With a Smile (TV series)

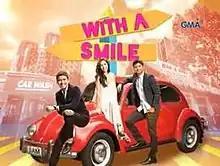
Title card

With a Smile is a 2013 Philippine television drama romantic comedy series broadcast by GMA Network. Directed by Louie Ignacio, it stars Andrea Torres, Christian Bautista and Mikael Daez. It premiered on June 24, 2013, on the network's morning line up. The series concluded on September 20, 2013, with a total of 65 episodes.